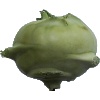
Label: Kohlrabi 1